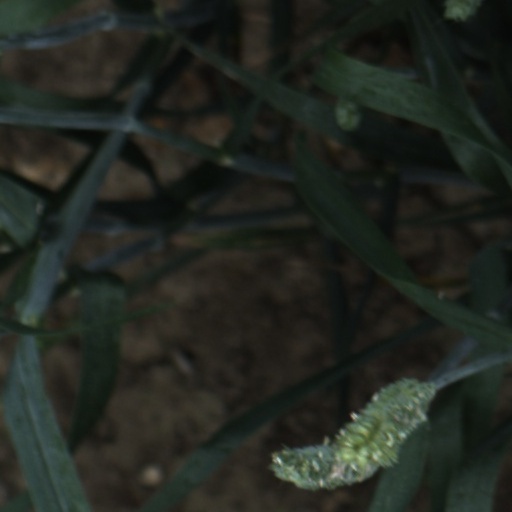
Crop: wheat